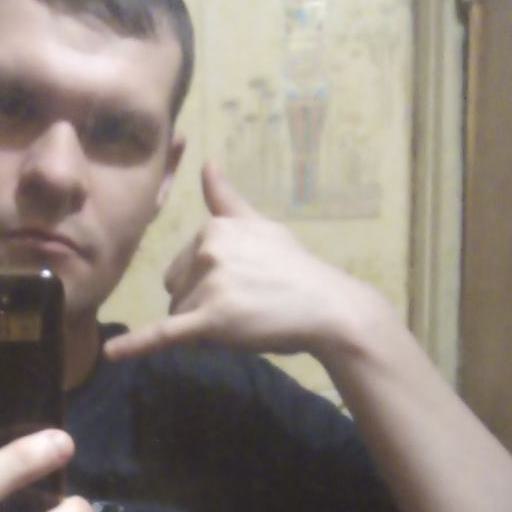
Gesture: call